History of the Jews in Laupheim

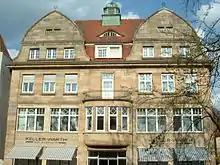
Former department store D. M. Einstein

Around and in the vicinity of the market square, several retail shops were established, specializing in selling textile products. The first department store in Laupheim was erected in 1906 by Jewish merchant Daniel David Einstein whose family had been residents of Laupheim since the second half of the 17th century. Until the late 1980s, it was still possible to see the by then faded name of the original owner above the entrance. A number of public houses were also run by Jewish landlords. Less remarkable and yet important are the contributions made by local Jewish craftsmen. There were several bakers and butchers, serving the Jewish as well as the Christian inhabitants of Laupheim. Also, a number of Jewish cobblers, furriers, clockmakers, tailors and wood turners had their shops near the market square.